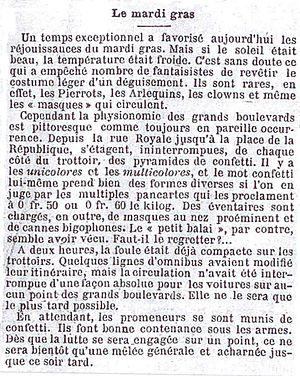
Article sur le mardi gras à Paris.
Le bigophone ou bigotphone est un instrument de musique carnavalesque, d'aspect décoratif, très bruyant, populaire, bon marché et facile à fabriquer.
Les confettis sont des projectiles inoffensifs et festifs qu'on lance au moment de certaines fêtes et tout particulièrement durant le carnaval.